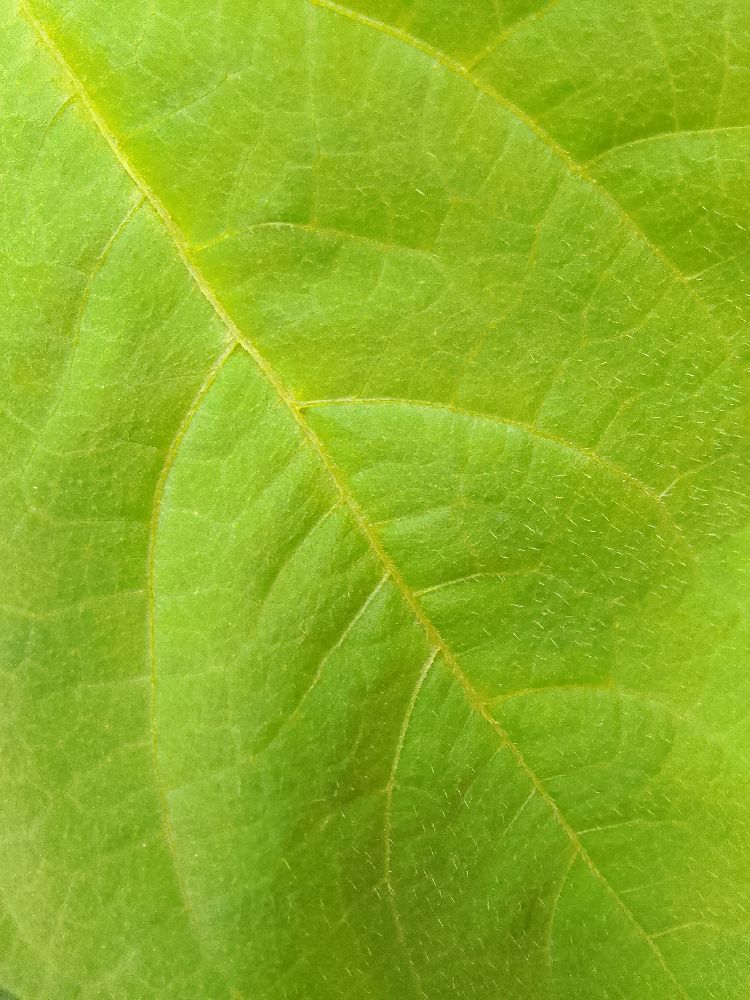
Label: healthy